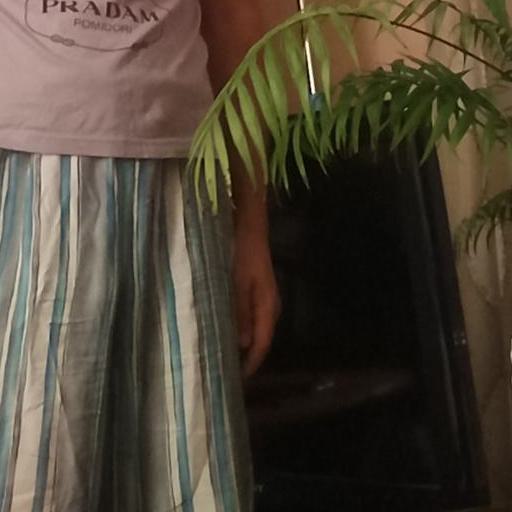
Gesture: no_gesture